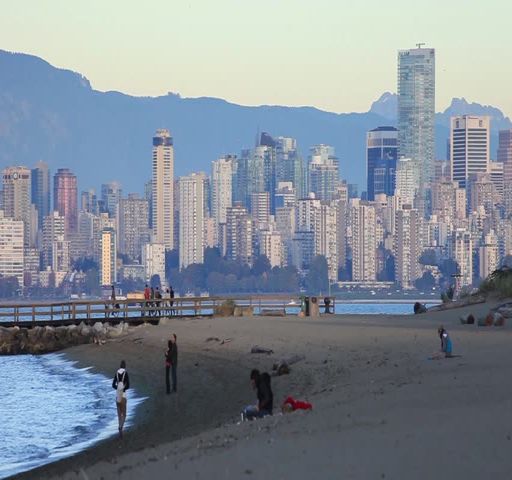
beach at dusk in the background .